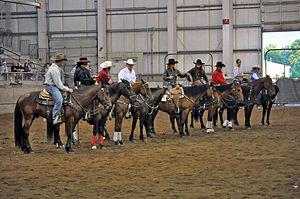
Le mustang est un cheval sauvage du Nord-Ouest américain. Tous les mustangs sont les descendants de chevaux domestiques revenus à l'état sauvage du fait du phénomène du marronnage. Leurs plus lointains ancêtres sont issus des chevaux espagnols amenés par les conquistadors lors de la conquête de l'Amérique et retournés à l'état sauvage après s'être enfuis ou avoir été relâchés. Les troupeaux se sont progressivement agrandis au cours des siècles pour les mêmes raisons, certains éleveurs relâchant même des chevaux domestiqués au milieu des troupeaux afin de sélectionner et de prélever les poulains les plus intéressants.